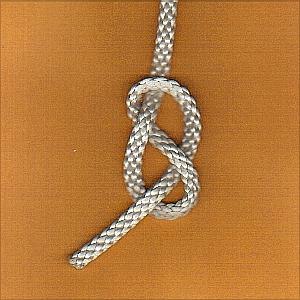
Ottetalsknob
Ottetalsknob eller flamsk knob er et knob, som bruges til at lave et stopknob på et reb, så det ikke løber ud af blokke, karabinhager og lignende genstande, som rebet løber igennem. Desuden kan et ottetalsknob på en tamp i et andet knob forhindre, at tampen glider gennem knobet, så dette løsner sig. Mange foretrækker at benytte ottetalsknob som stopknob frem for et af de forskellige overhåndsknob.